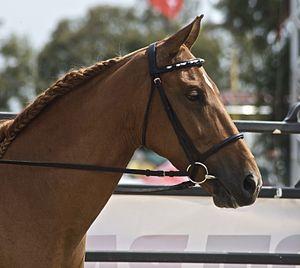
Une muserolle est une lanière, généralement de cuir et parfois de métal, qui entoure le nez et la mâchoire de certains animaux pour permettre aux humains de mieux les maîtriser. Surtout connue en équitation, la muserolle est une partie optionnelle du filet qui empêche le cheval d'échapper au mors, en évitant par exemple qu'il ouvre la bouche lorsque le cavalier utilise les rênes pour une demande d'arrêt. L'usage de la muserolle est connu depuis l'Antiquité, cet outil ayant peut-être constitué l'une des premières formes de harnachement pour monter à cheval. À l'époque moderne, elle est conçue davantage comme un outil d'éducation du cheval, mais son usage s'est généralisé avec le règlement des compétitions équestres. Il existe différents types de muserolles, dont l'action est plus ou moins sévère. La française est la plus commune et l'une des plus douces. L'allemande, la combinée et la croisée se règlent devant le mors, et sont plus restrictives. Le caveçon ne s'emploie que pour du travail à la longe. Des muserolles existent aussi pour d'autres animaux, notamment les dromadaires et les chiens.
Le harnachement du cheval est l'ensemble des pièces qui servent à équiper un cheval domestique pour le travail, le sport ou les loisirs : selles, mors, étriers, filets, harnais et différents enrênements. L'action d'équiper le cheval de ces objets est elle aussi appelée le « harnachement ».